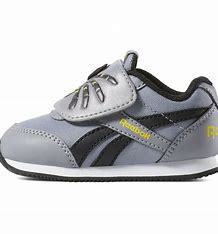
Brand: Reebok
Model: Royal Classic Jogger 2